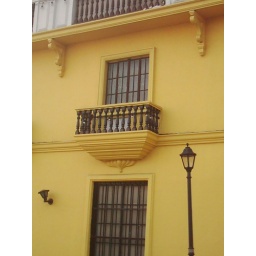
yellow house in Intramuros